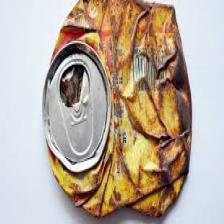
Label: cans